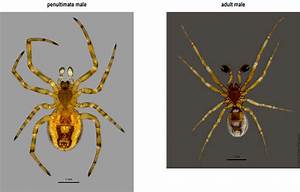
Label: spider